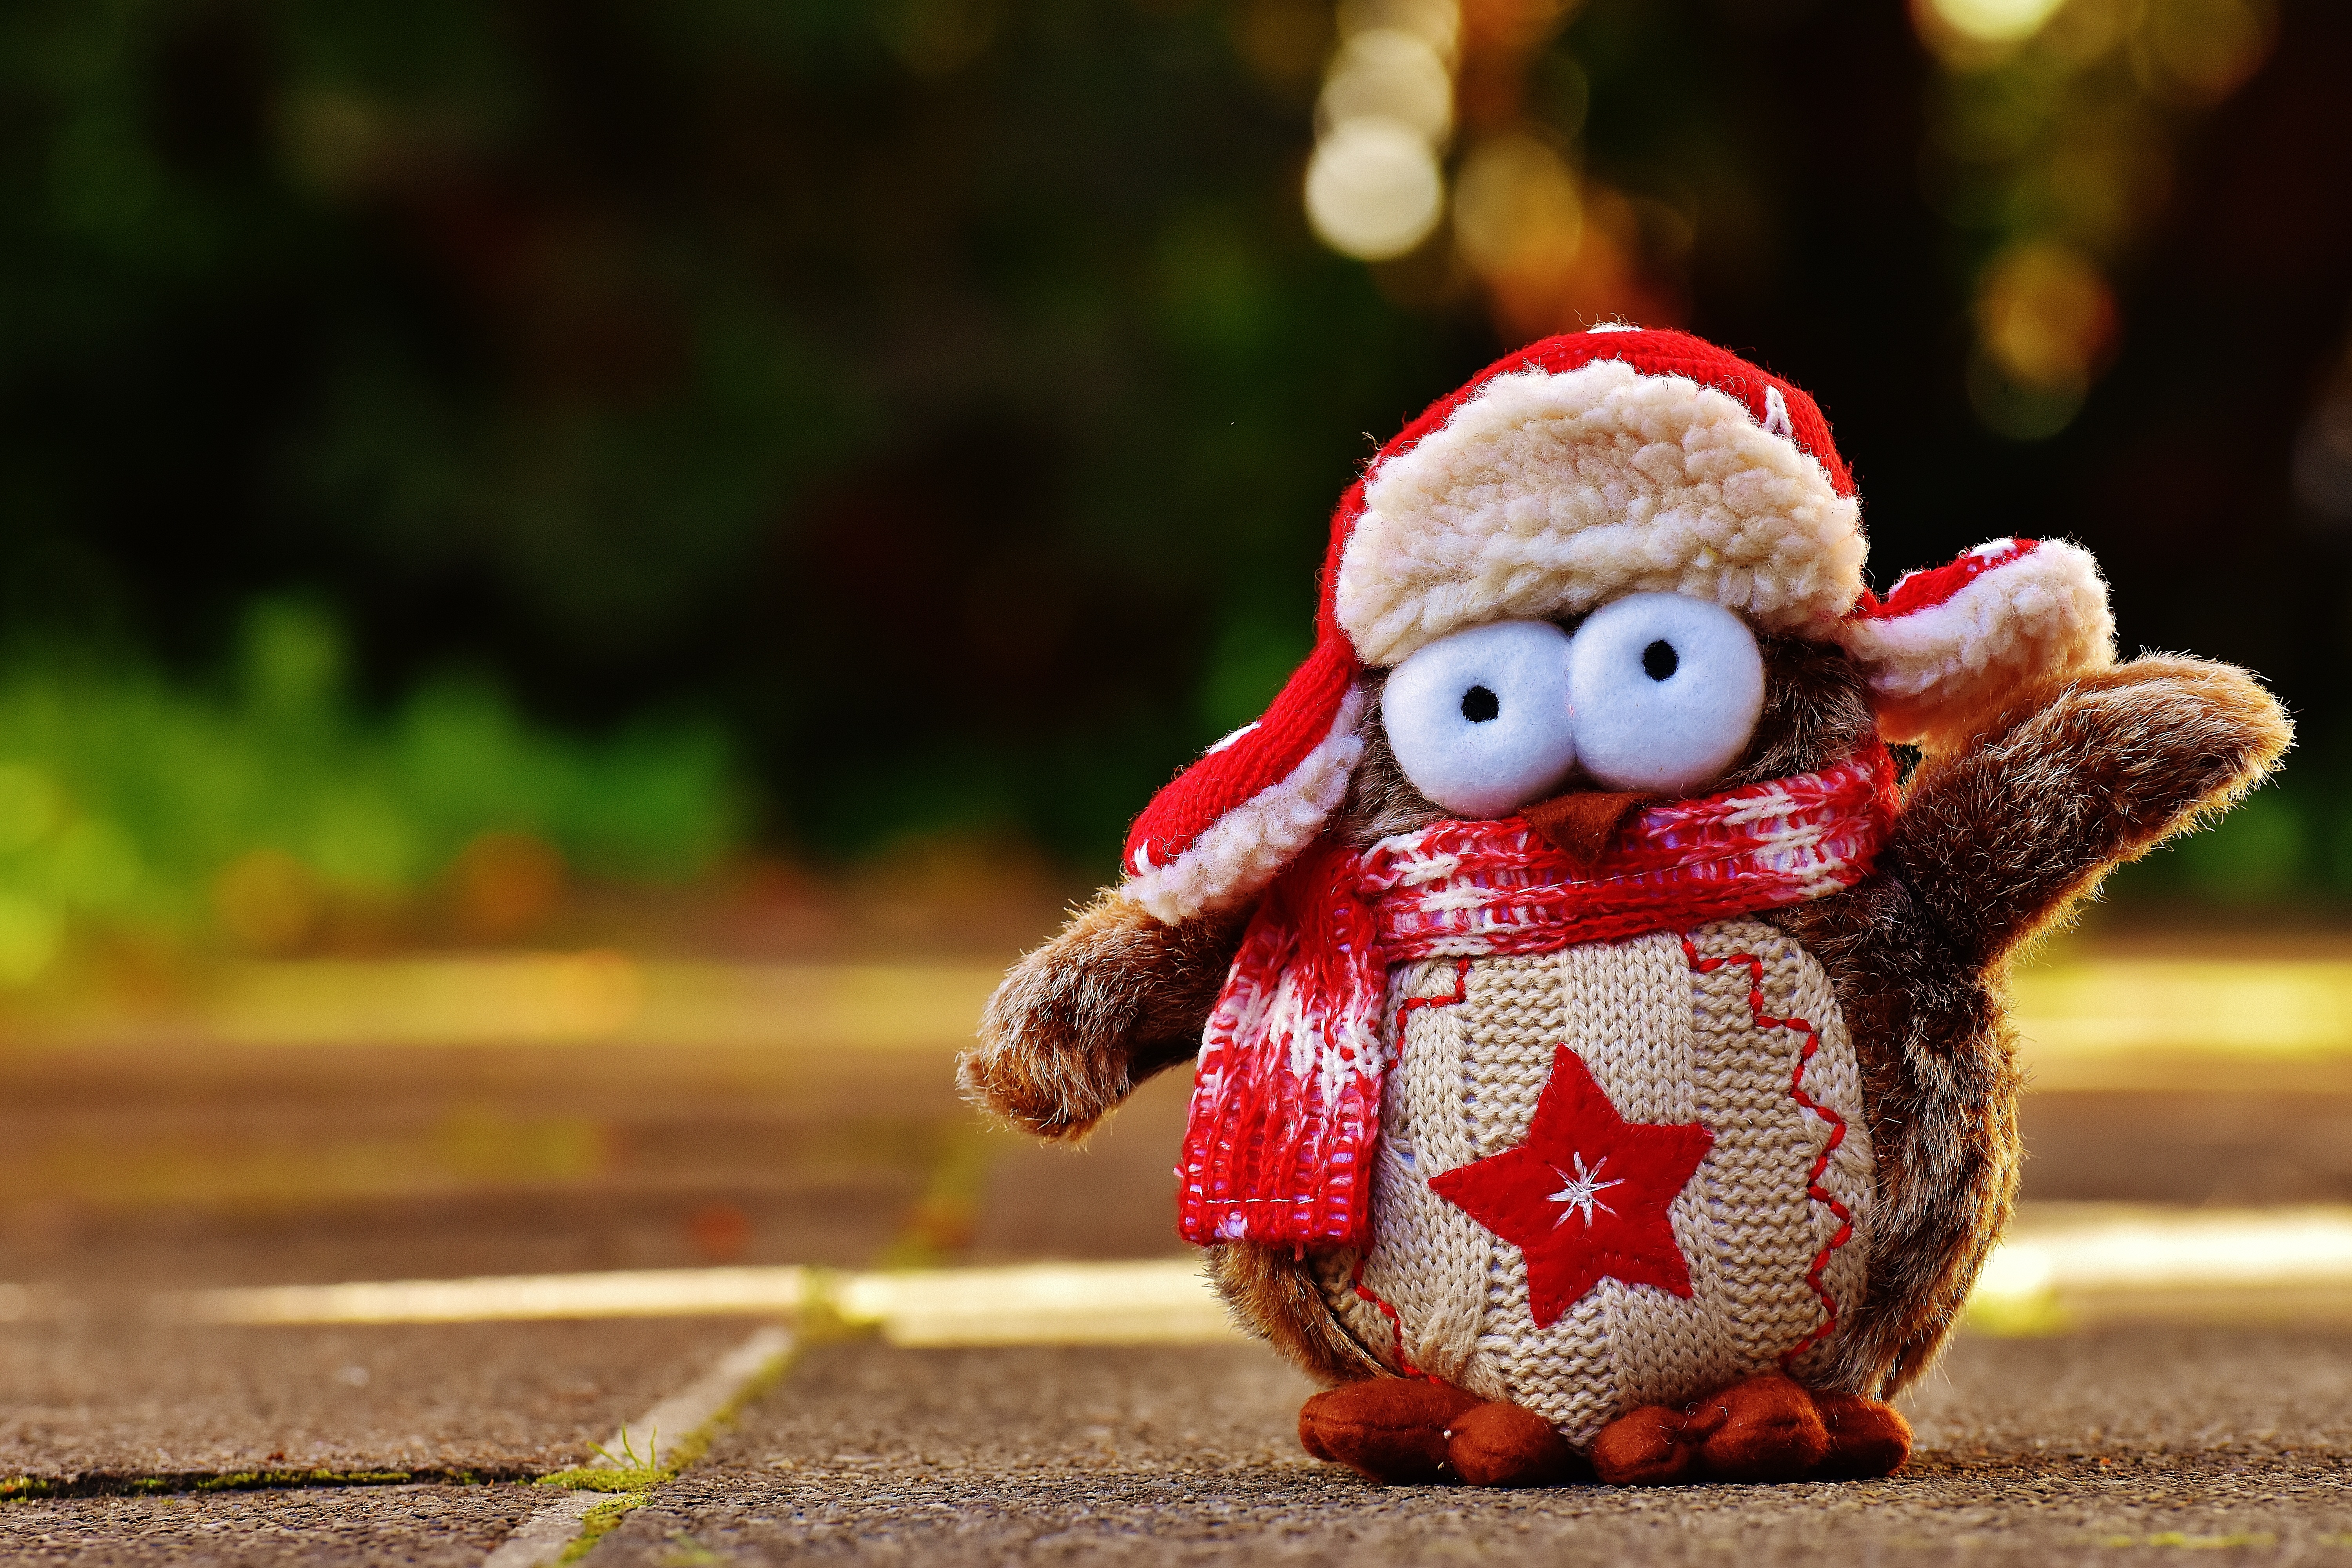
winter, bird, sweet, cute, decoration, red, christmas, toy, owl, scarf, doll, art, decorative, cap, snowman, funny, plush, stuffed toy